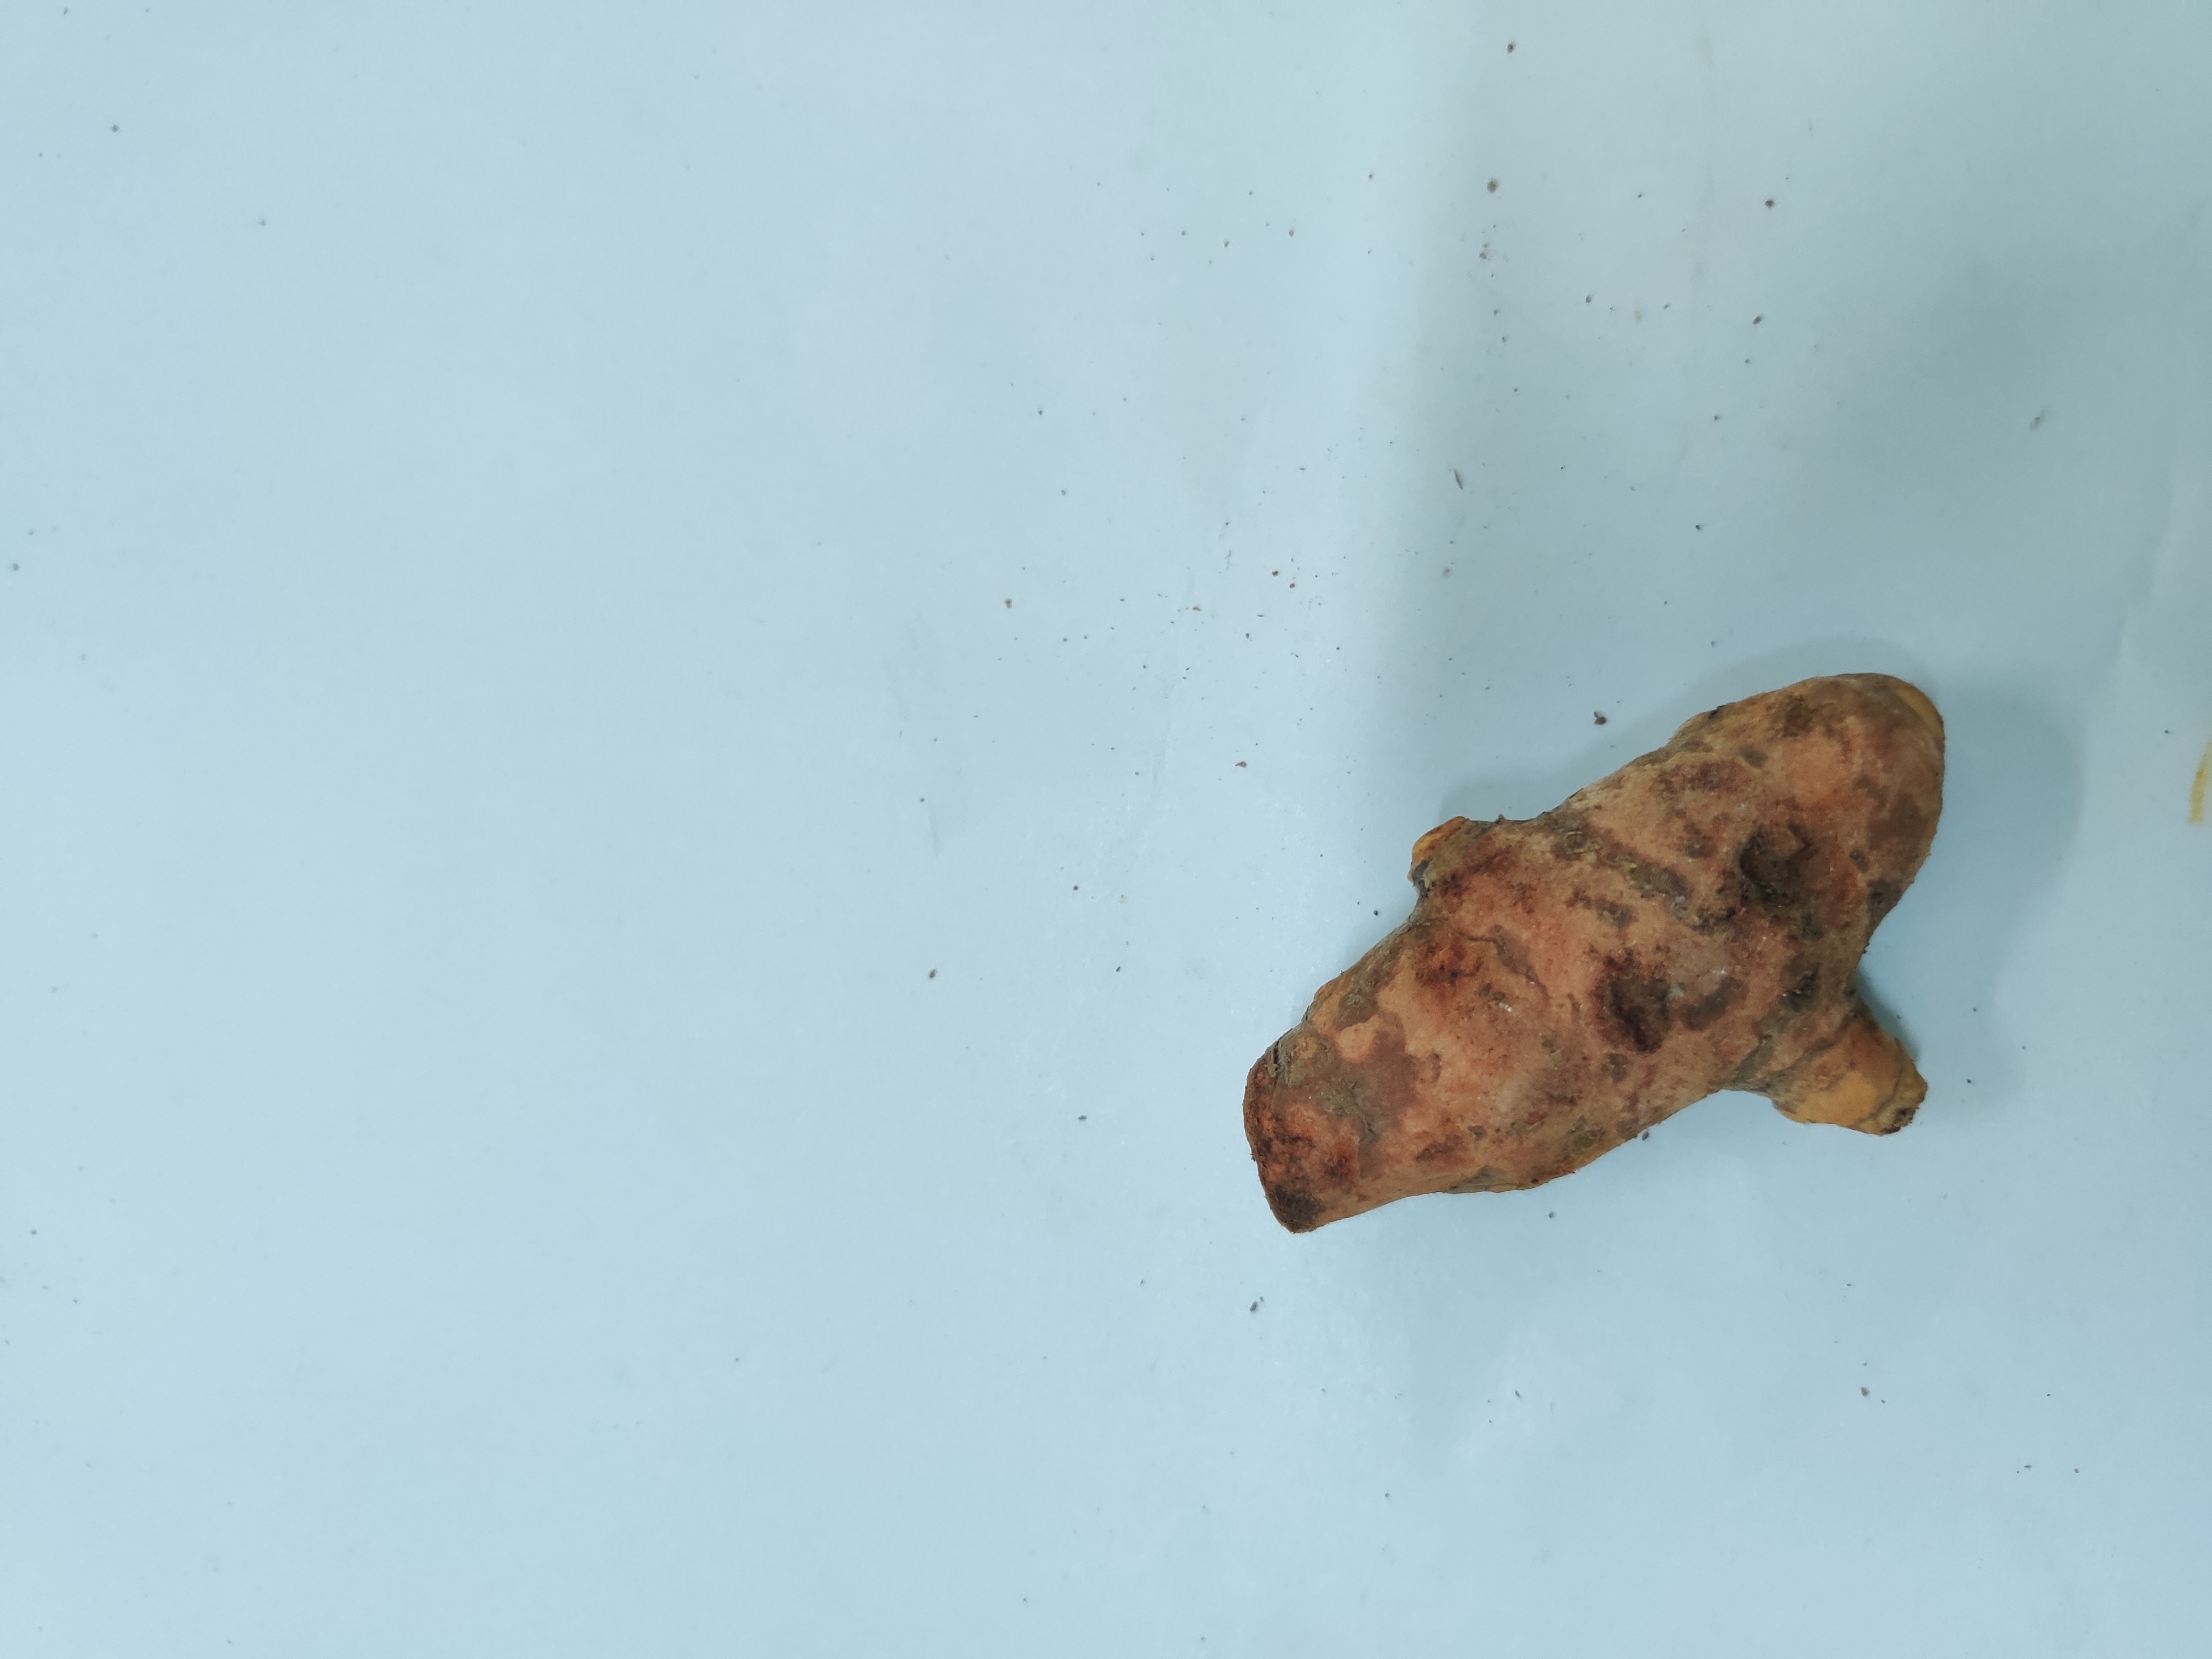
Crop: Turmeric
Condition: Damaged